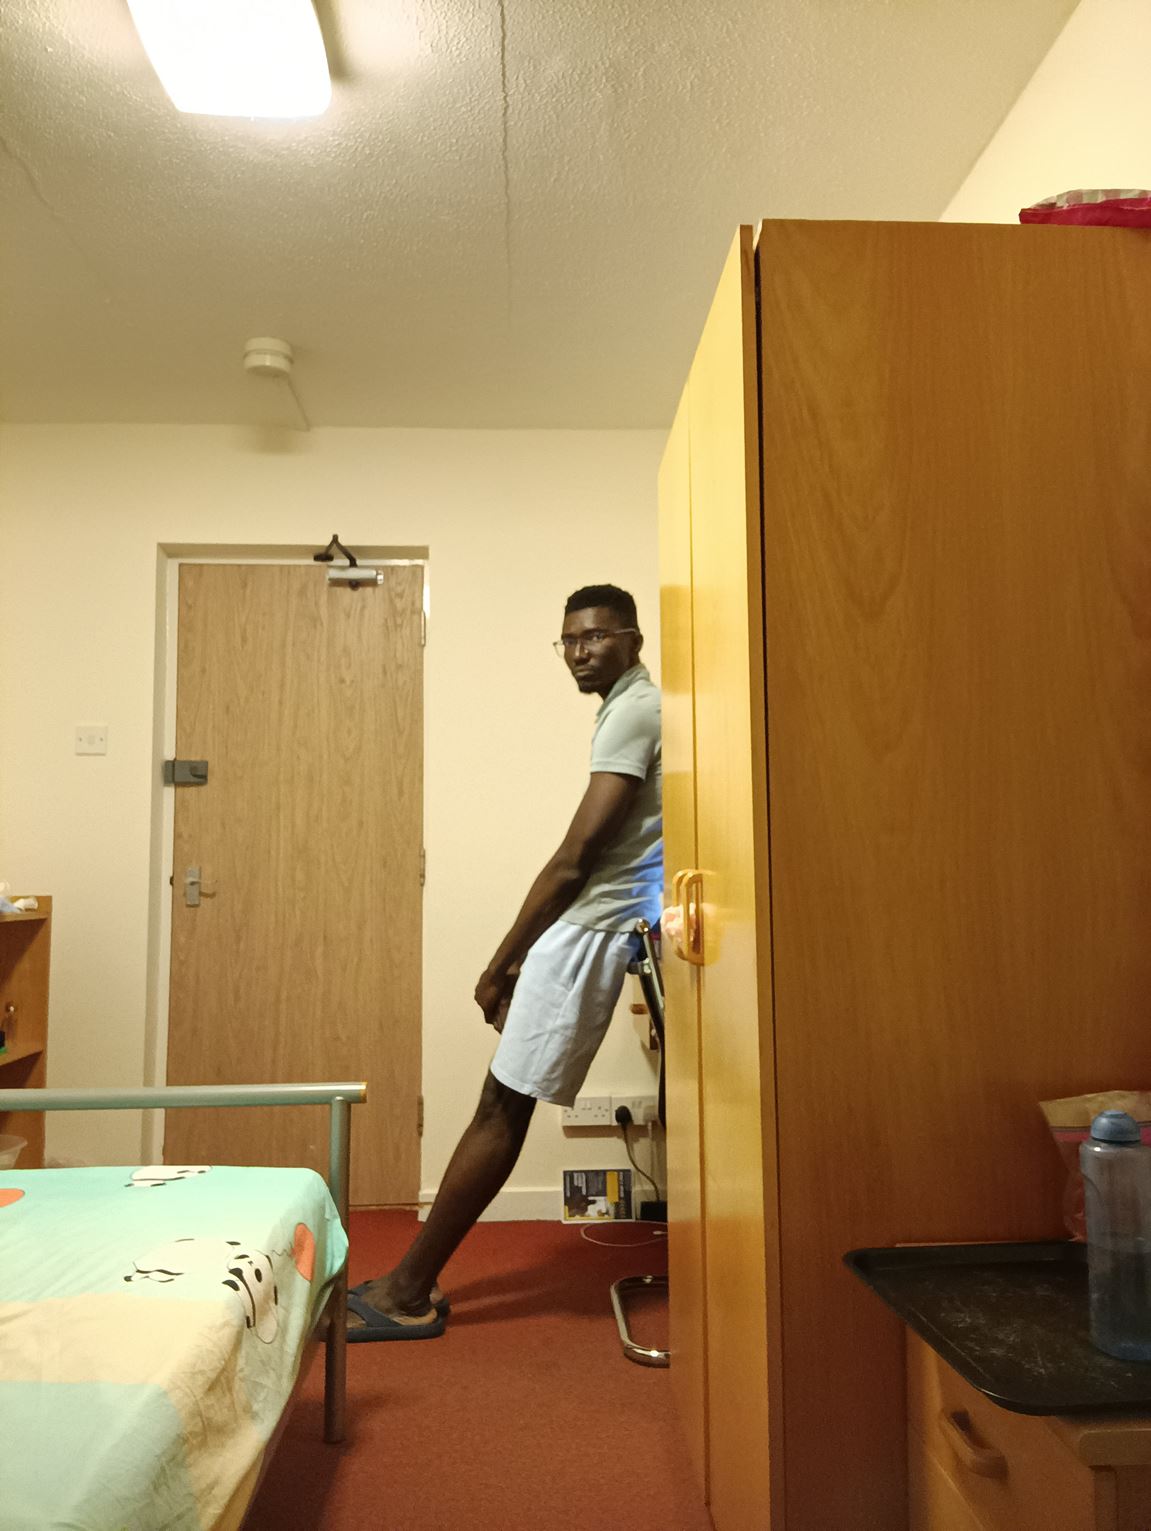
Posture: stand